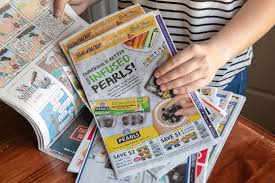
Label: paper